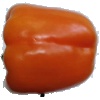
Label: Pepper Orange 1